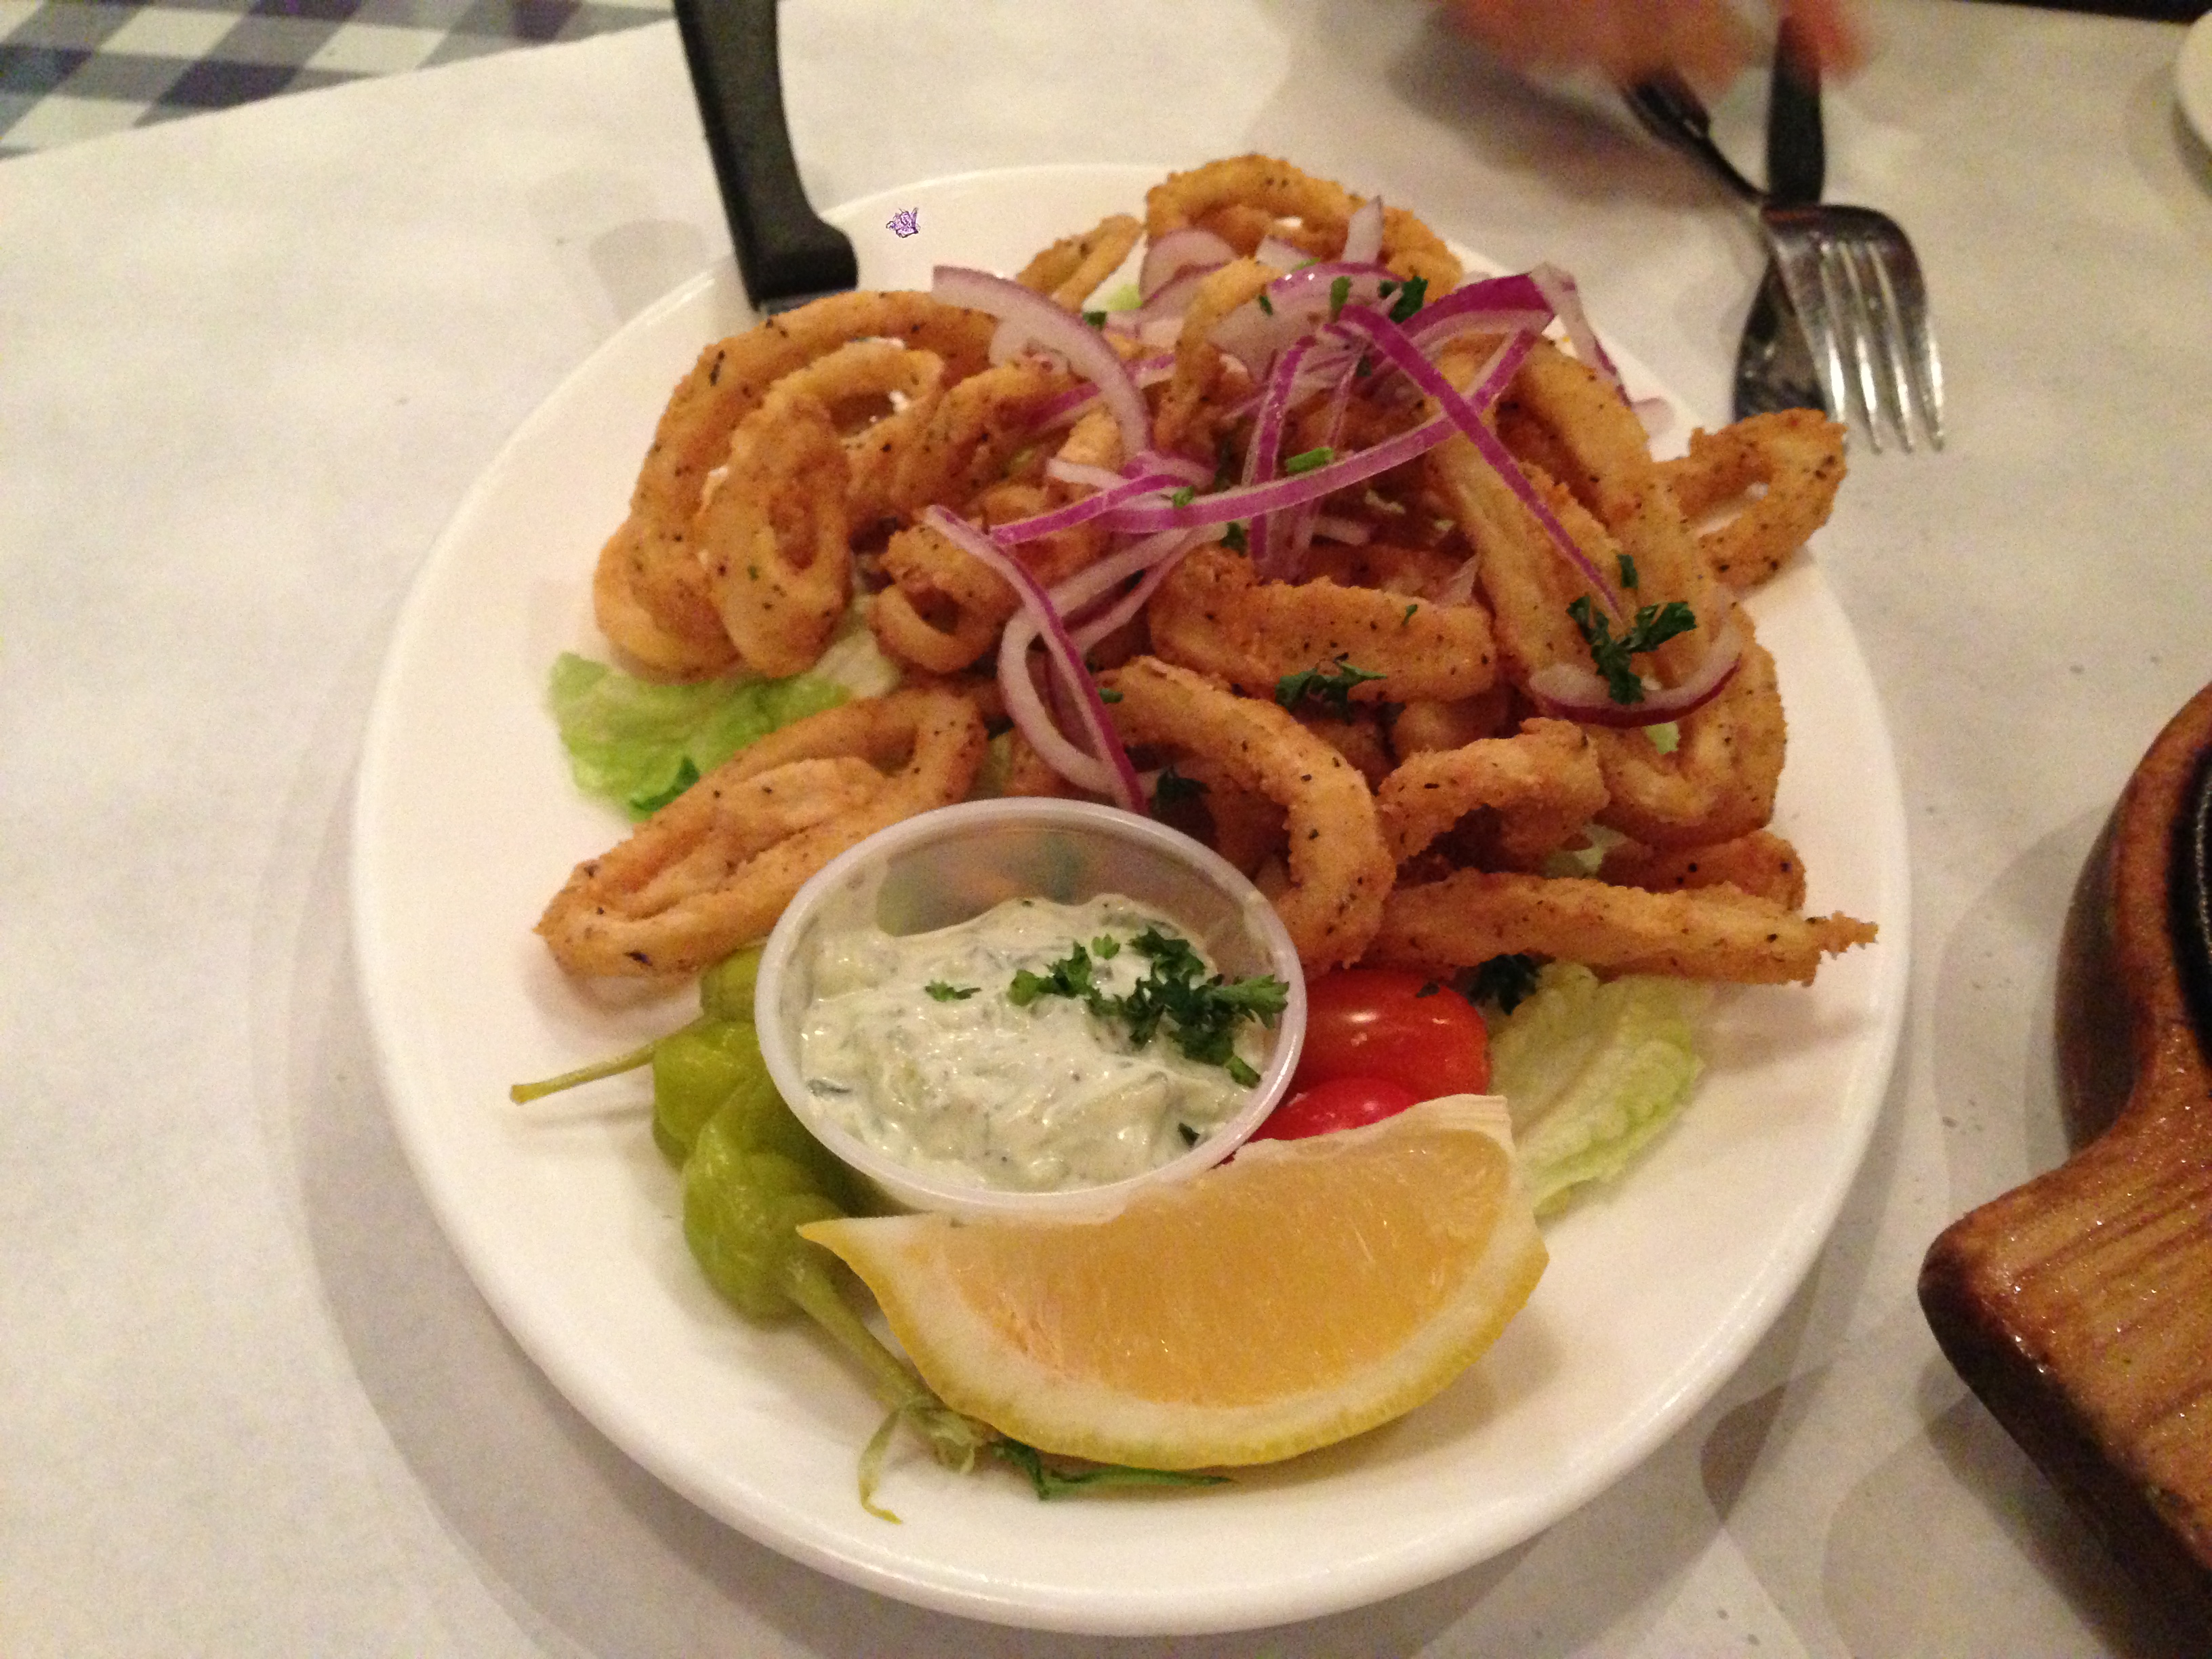
restaurant, dish, meal, food, seafood, fish, fast food, meat, lunch, cuisine, uploadedbyflickrmobile, hors d oeuvre, fried food